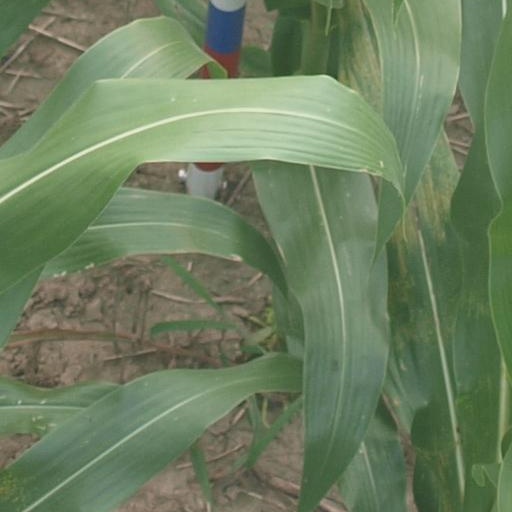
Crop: maize; corn